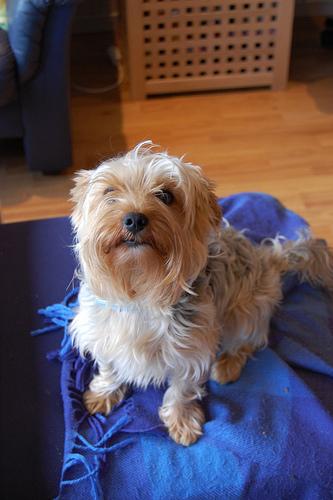
Breed: yorkshire terrier